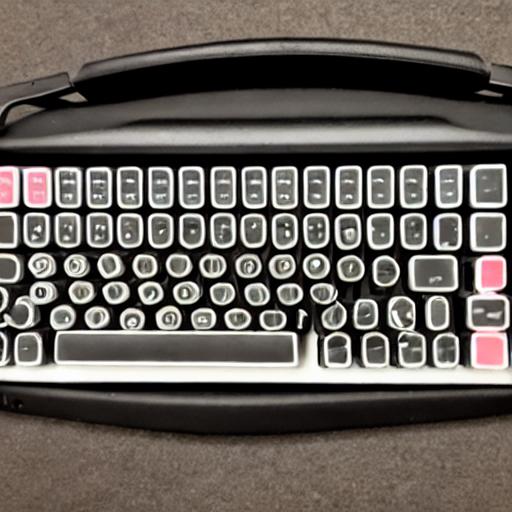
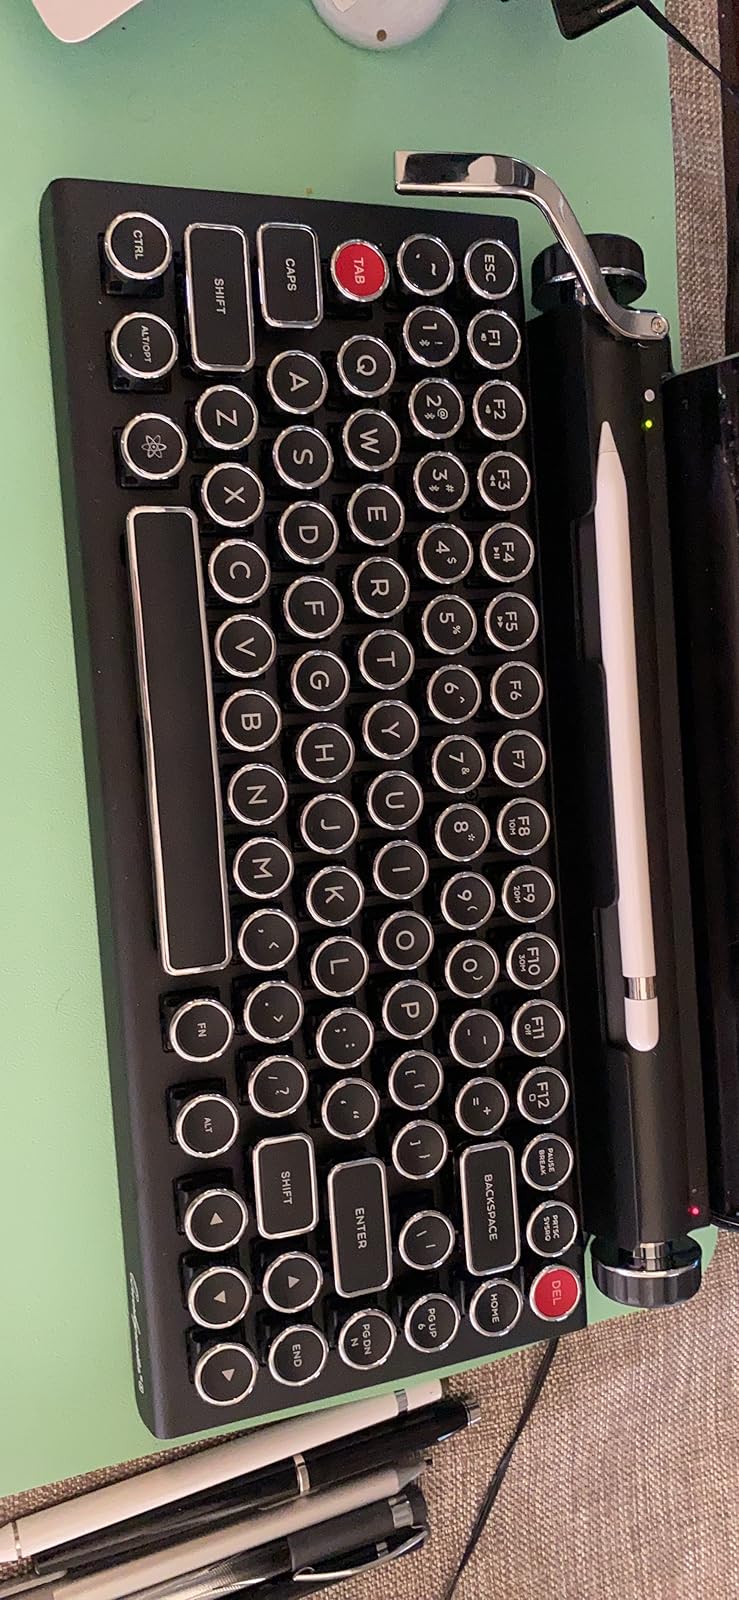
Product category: keyboard
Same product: no